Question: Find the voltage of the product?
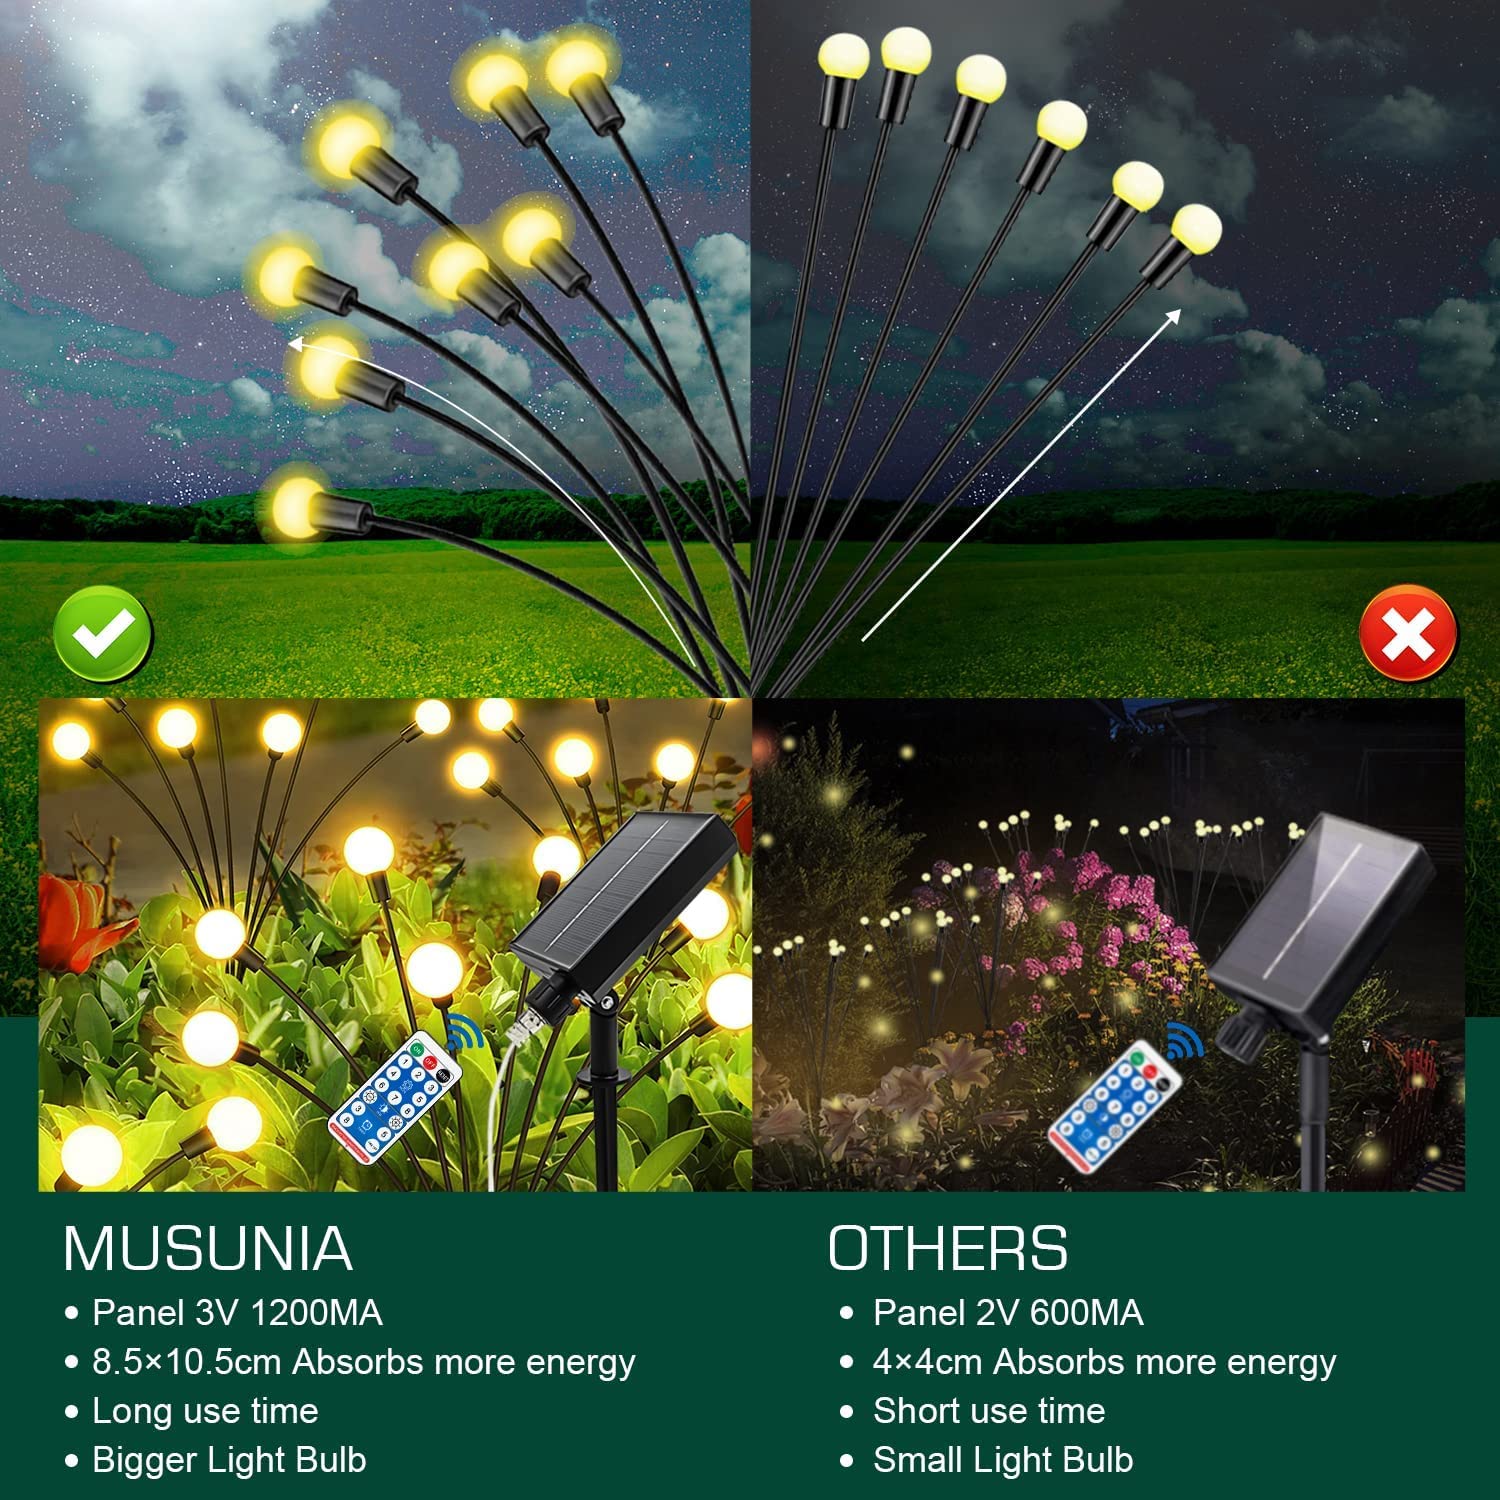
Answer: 2.0 volt